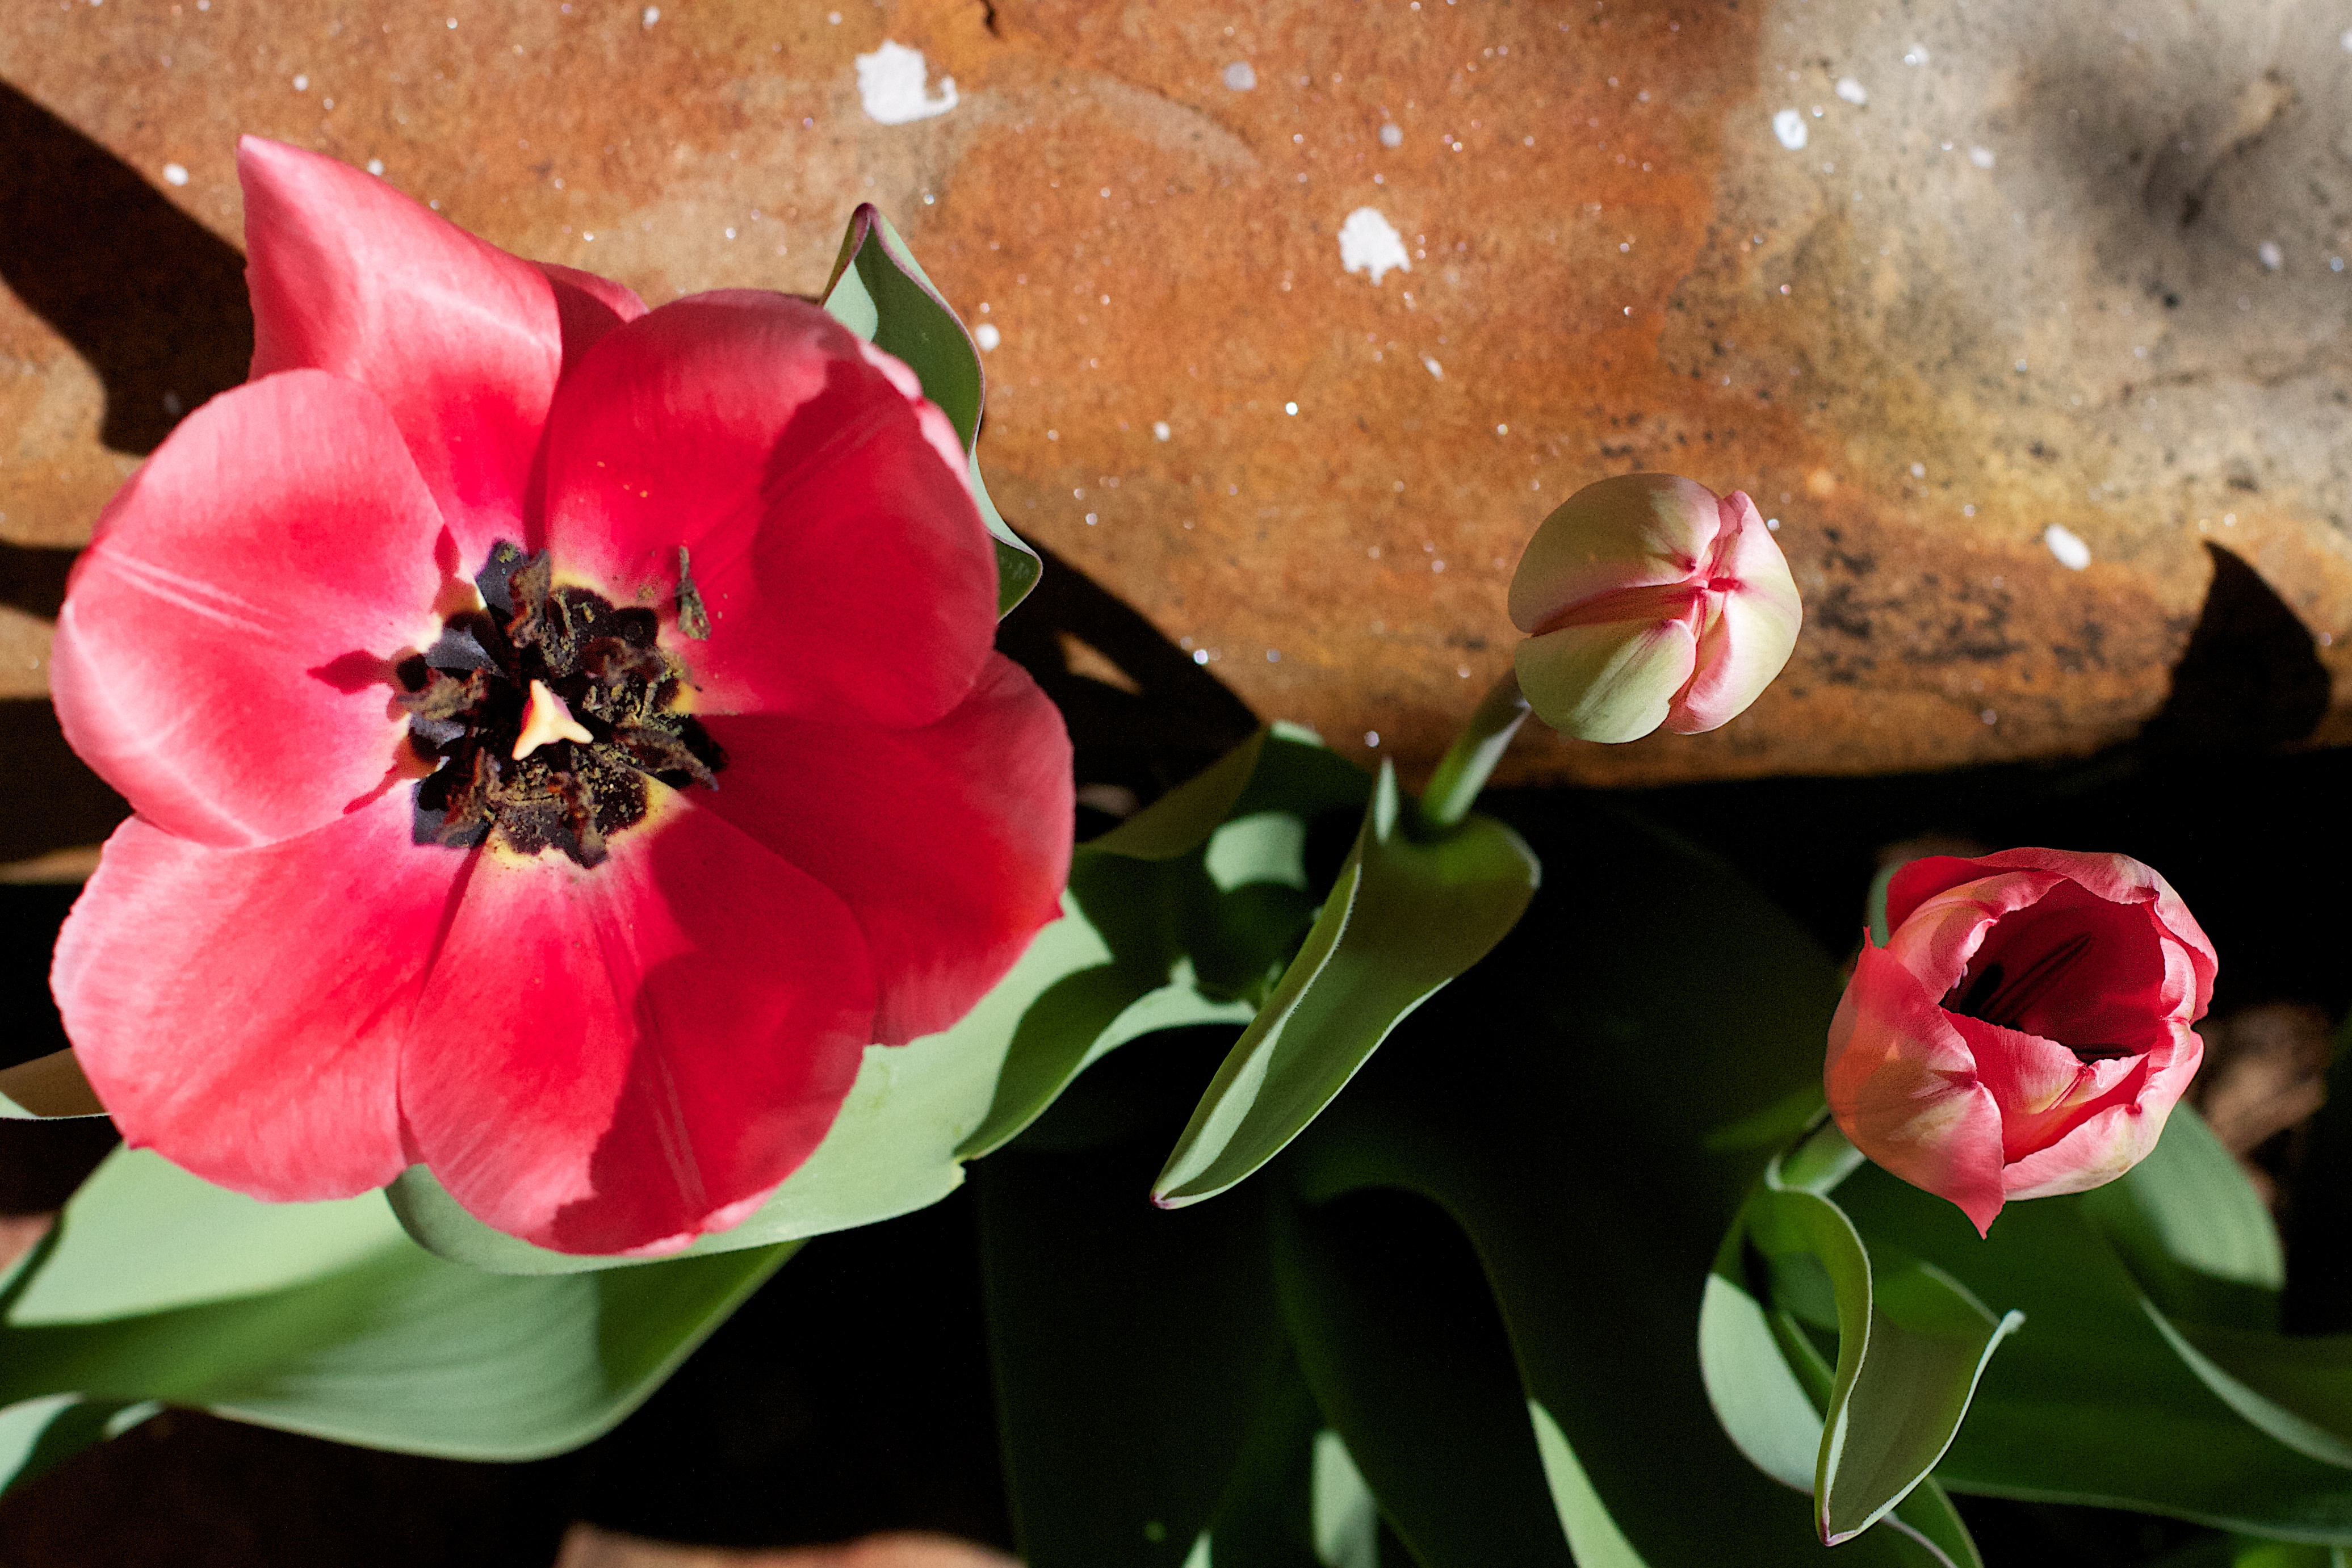
blossom, open, plant, flower, petal, tulip, red, flora, floristry, macro photography, flowering plant, land plant